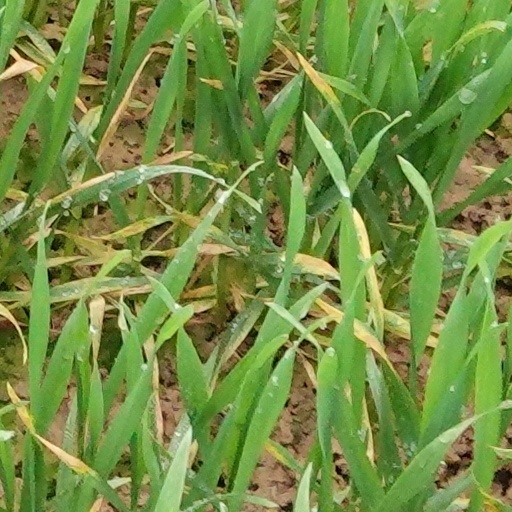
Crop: wheat